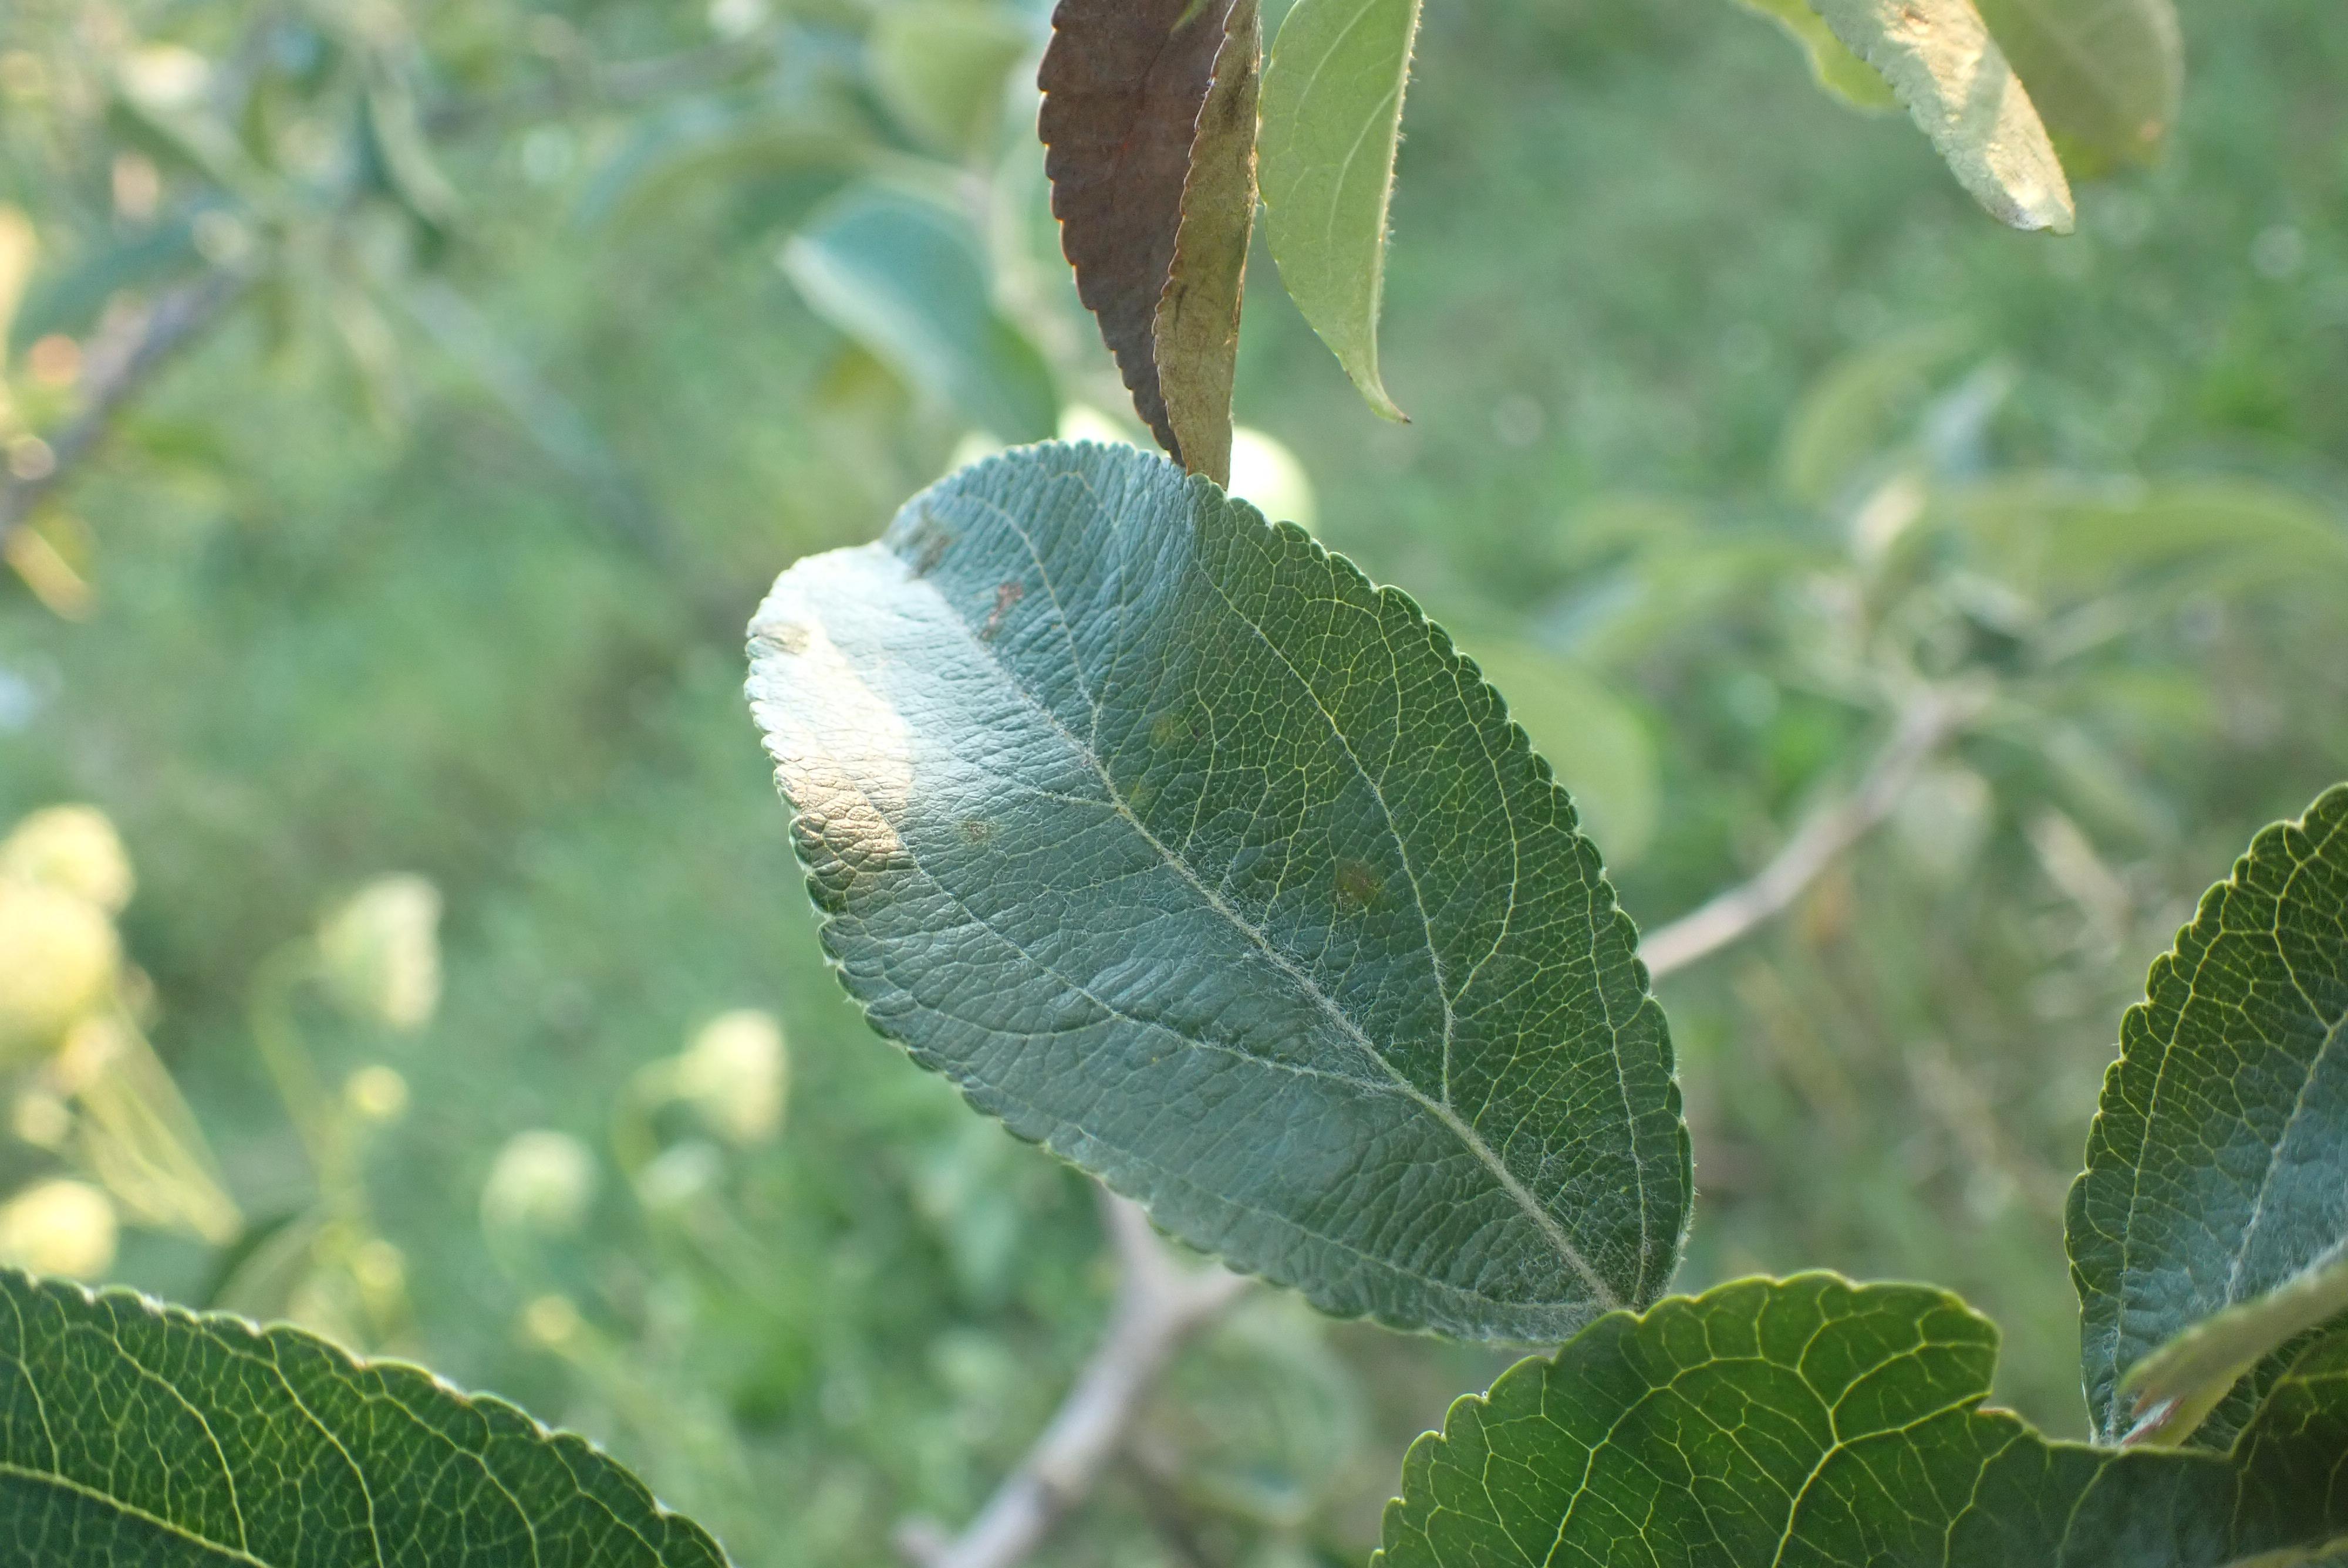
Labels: scab